Hispanics in the United States Navy

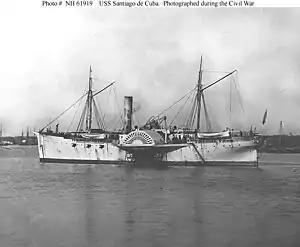

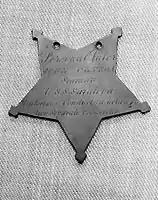
Reverse of the Medal of Honor awarded to Seaman John Ortega

The Medal of Honor is the highest military decoration awarded by the United States government. It is bestowed on a member of the United States armed forces who distinguishes himself "...conspicuously by gallantry and intrepidity at the risk of his life above and beyond the call of duty while engaged in an action against an enemy of the United States.